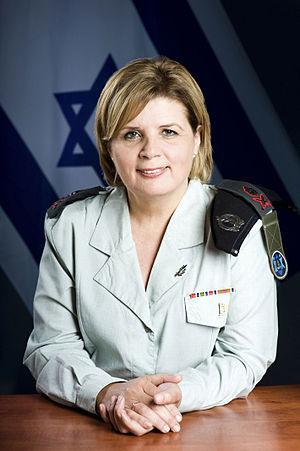
Yesh Atid est un parti politique israélien centriste et laïc créé en janvier 2012 par Yaïr Lapid.
Orna Barbivai, née le 5 septembre 1962 en Israël, est une général de l'armée de défense d'Israël. Elle est la première femme à accéder à ce grade, le deuxième grade le plus important après celui de chef d'état-major, et la seconde à intégrer l'état-major.